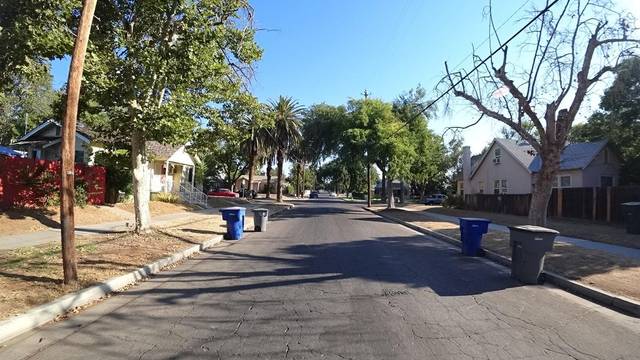
Region: Colombia
Coordinates: 36.746, -119.75